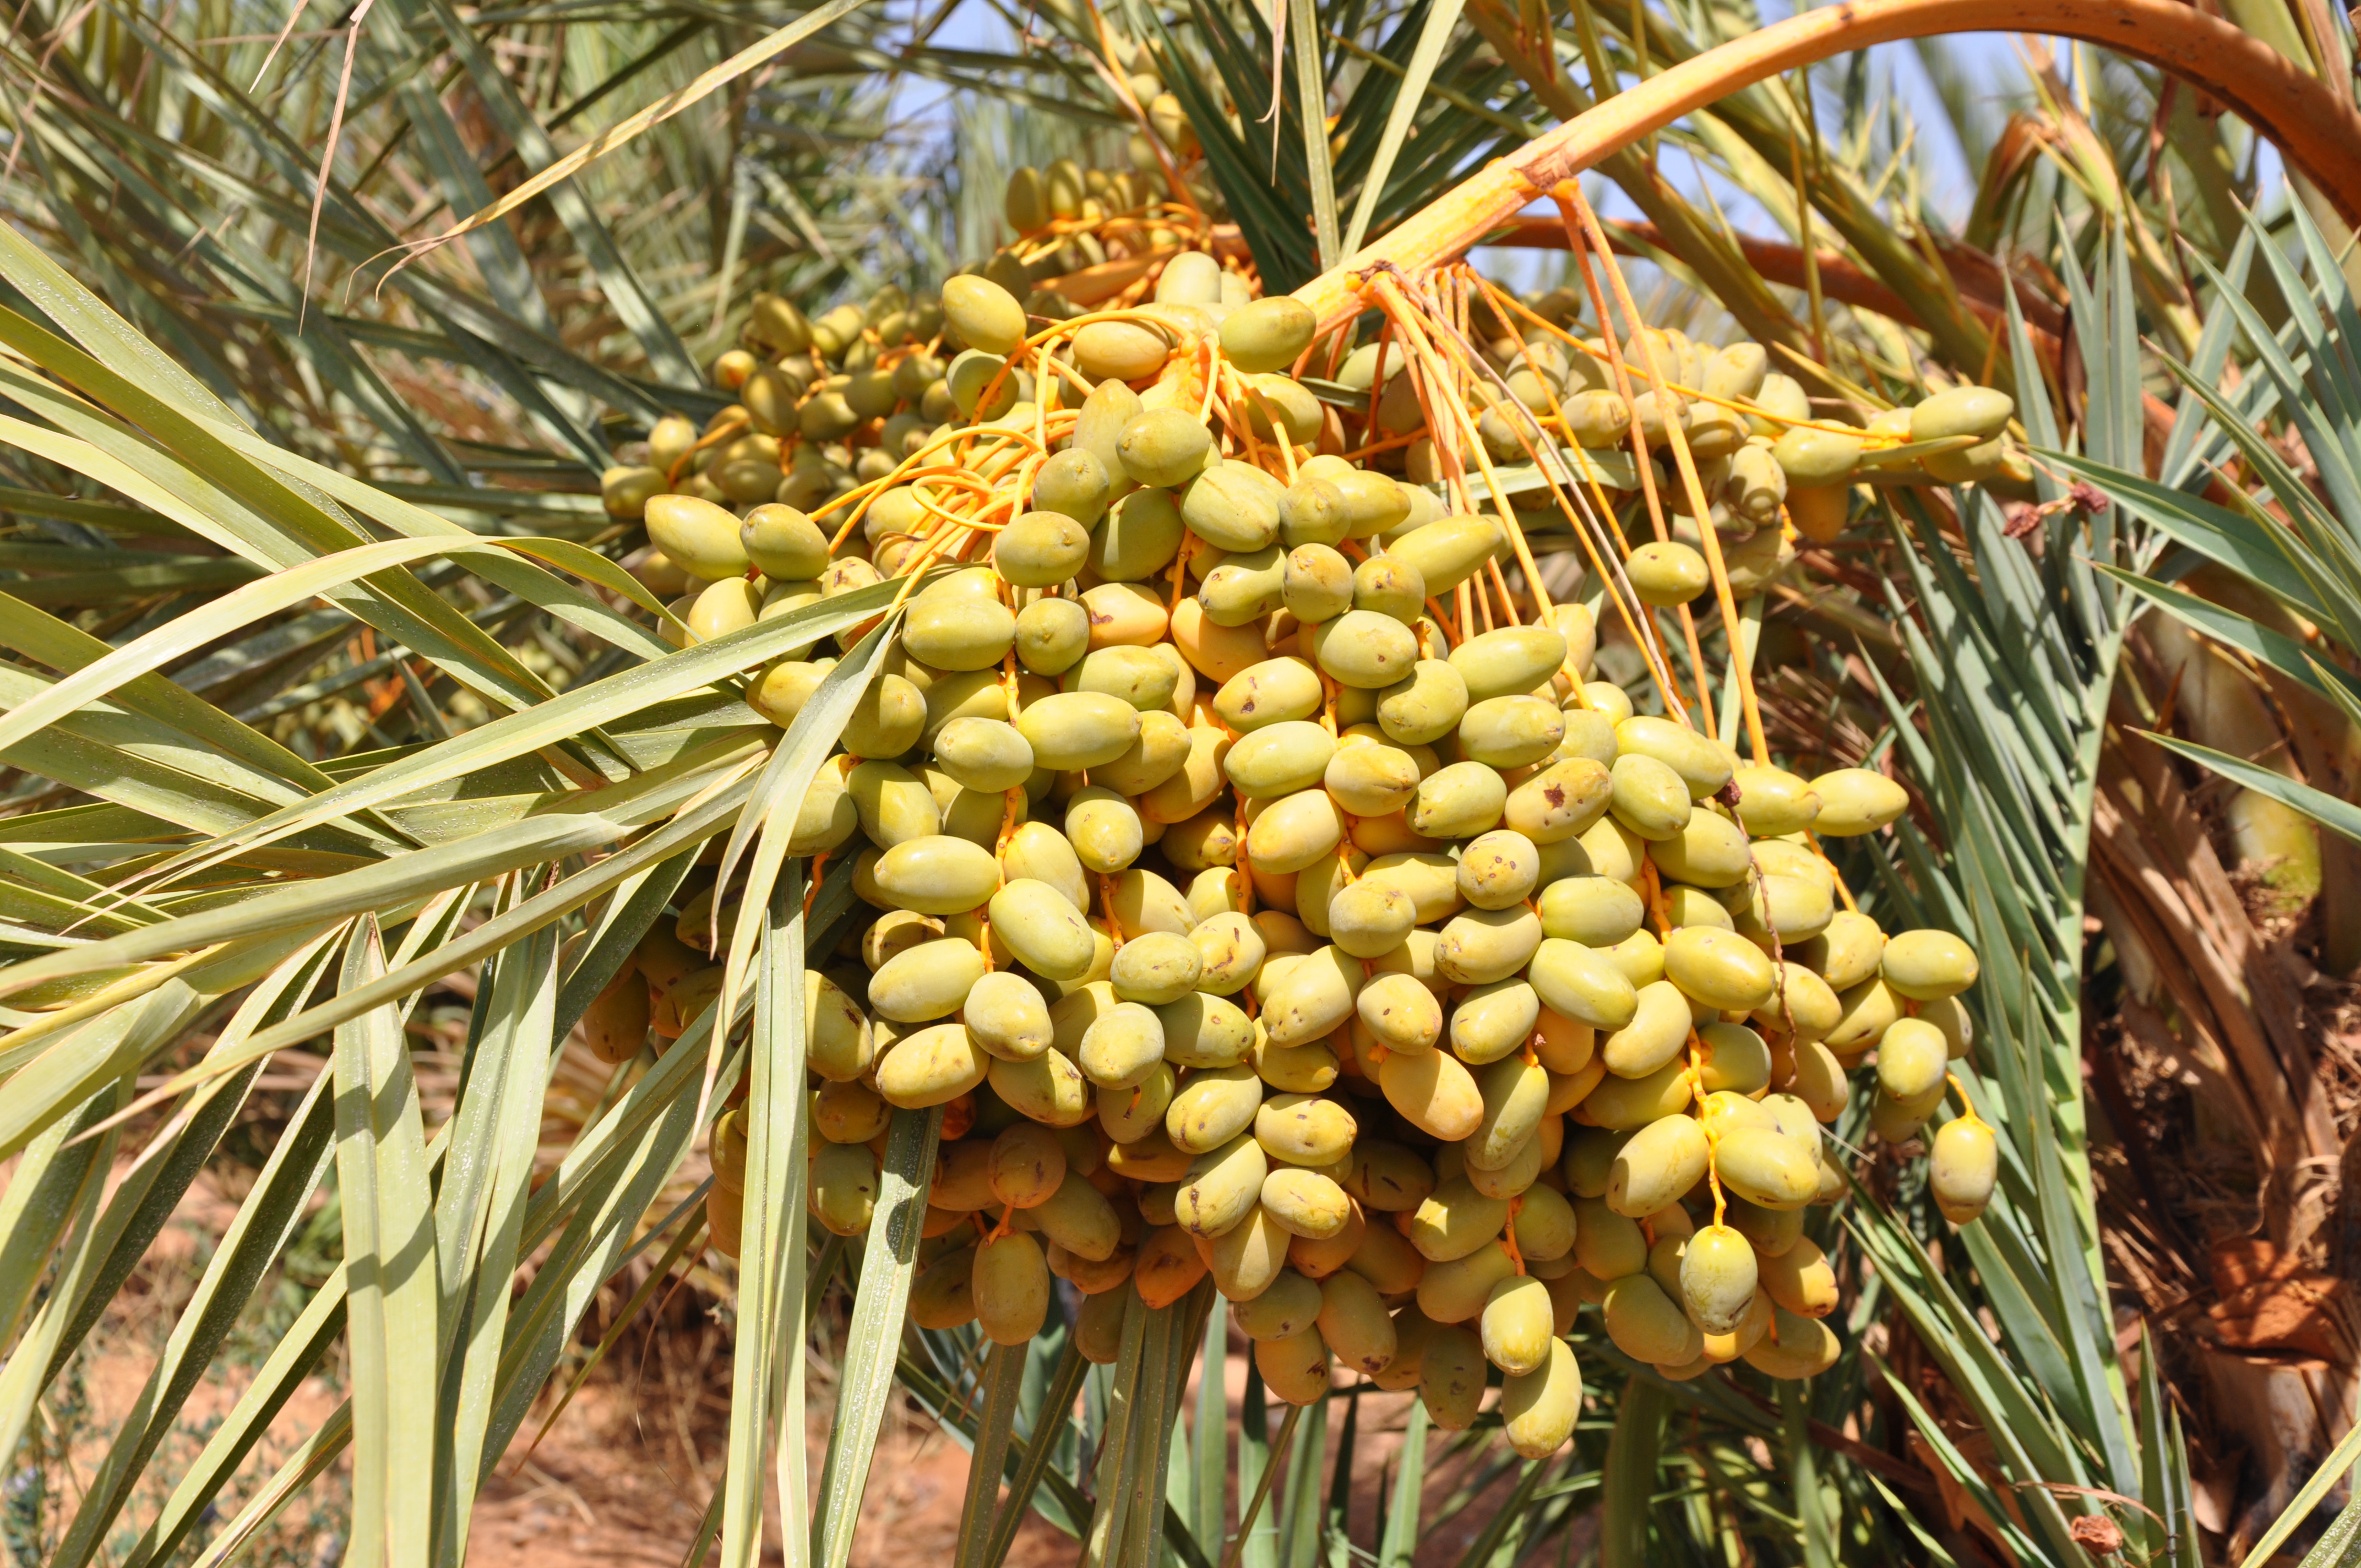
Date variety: Boumajhoul